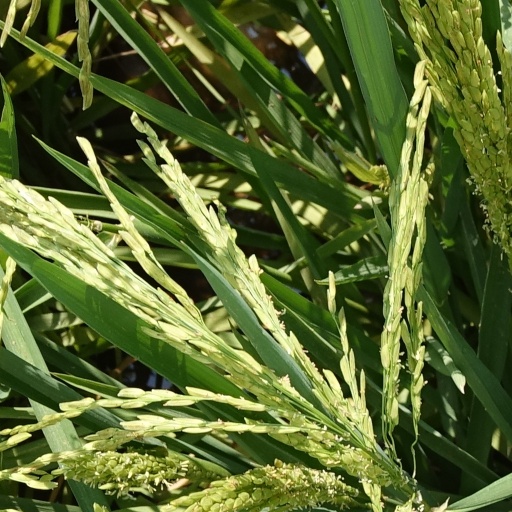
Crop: rice